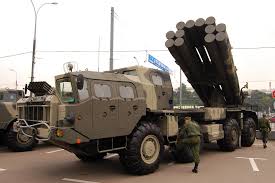
Label: Self Propelled Artillery